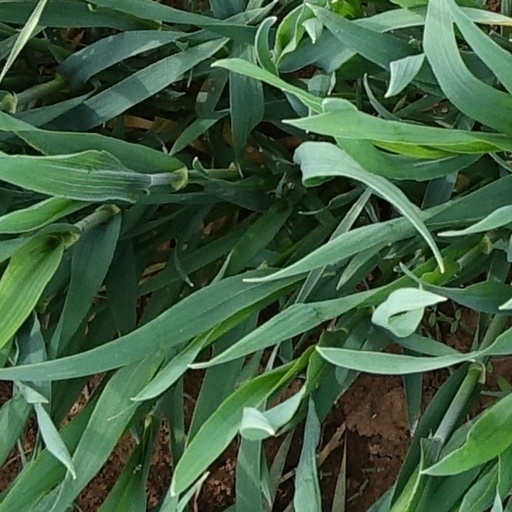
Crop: wheat